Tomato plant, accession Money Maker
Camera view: bottom (45 deg); turntable rotation: 60 degrees
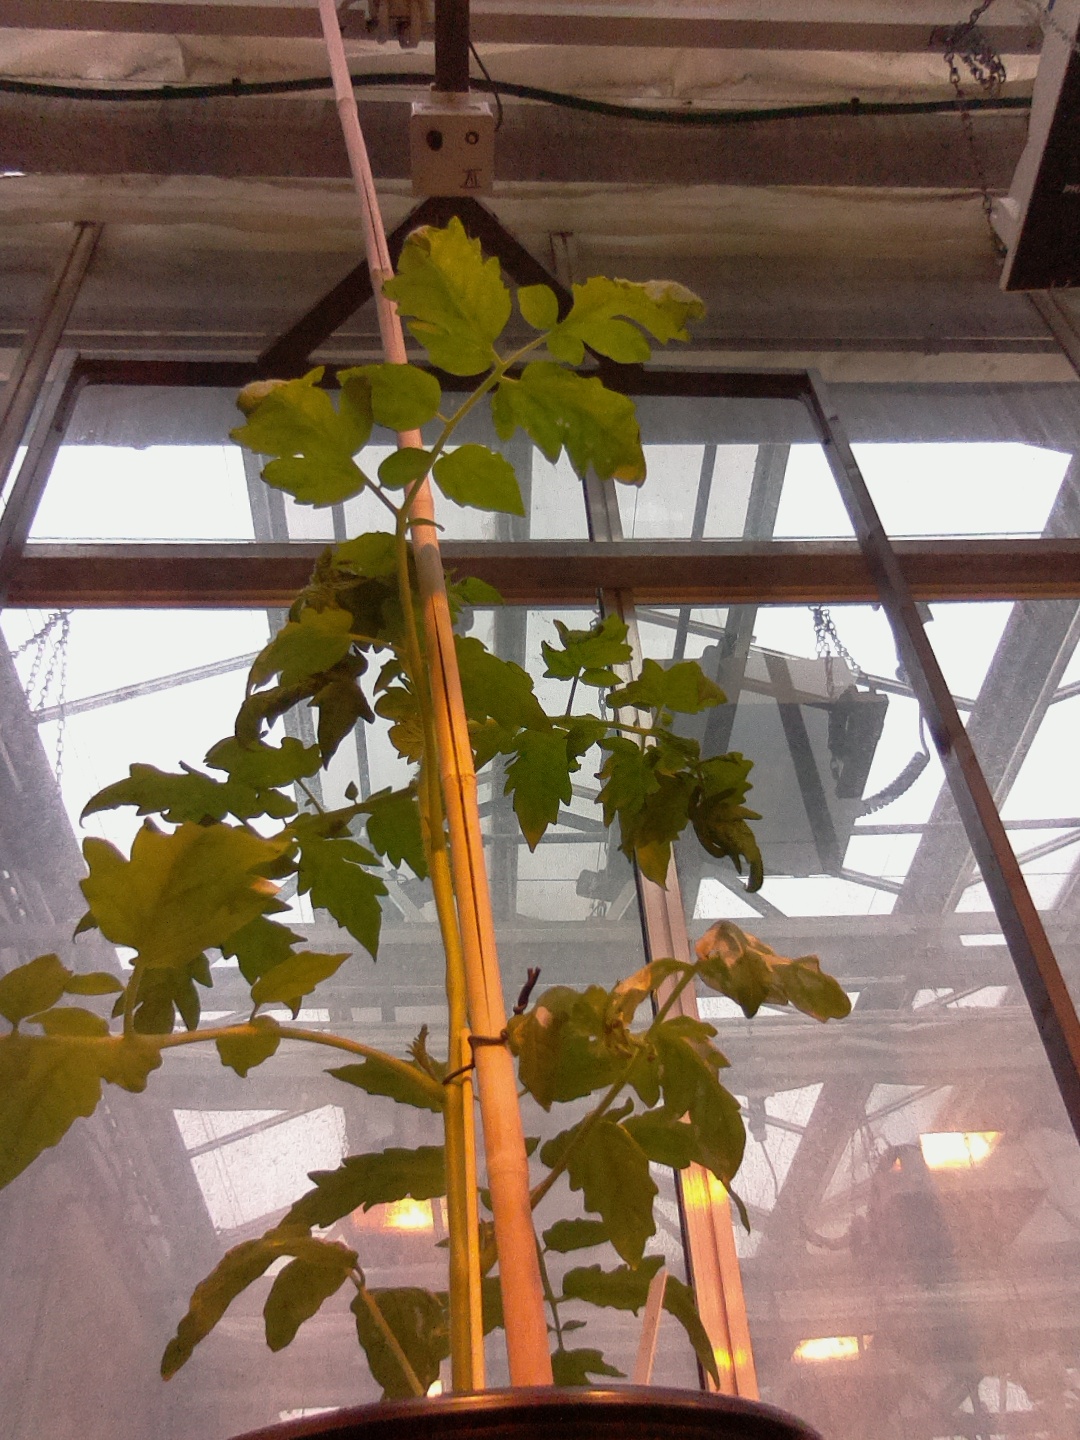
BBCH growth stage 14: 8 of true leaves visible